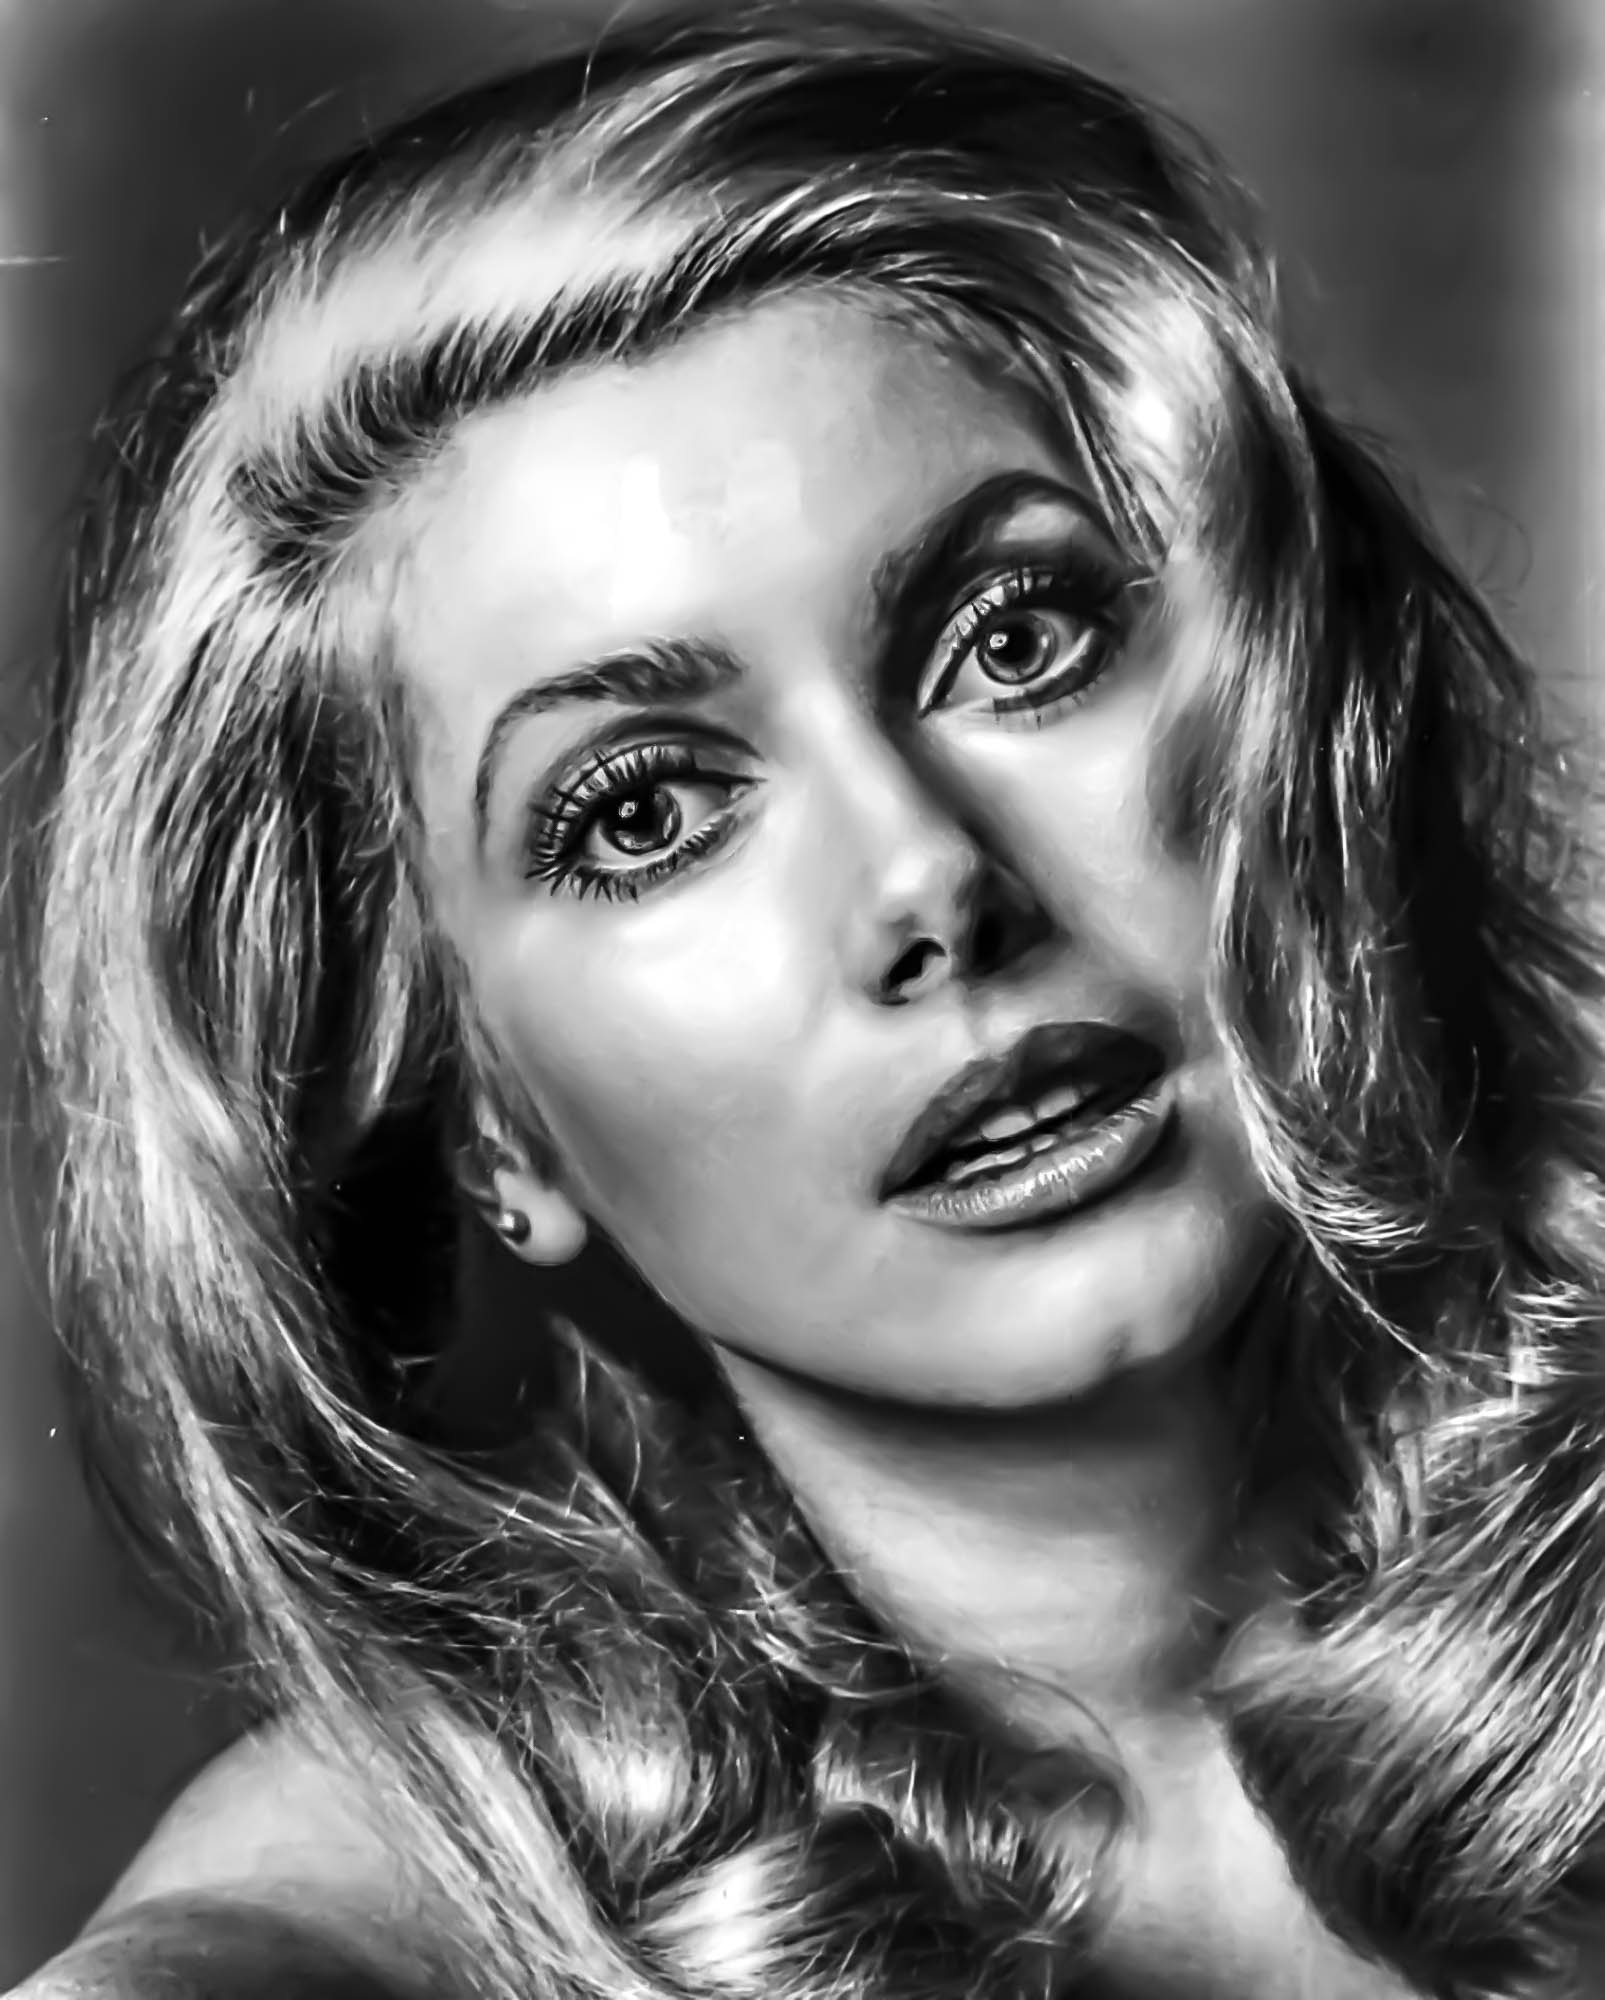
person, black and white, girl, woman, hair, white, photography, portrait, model, profession, black, monochrome, lady, long hair, close up, face, eye, head, beauty, photo shoot, brown hair, monochrome photography, portrait photography, art model, supermodel, hollywood actress, catherine deneuve